Bogdan Lalić

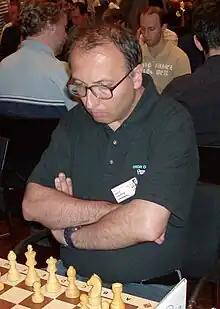
Bogdan Lalic, 2009

Bogdan Lalić (born 8 March 1964) is a Croatian chess grandmaster. He has the record of an unbeaten streak of 155 games.